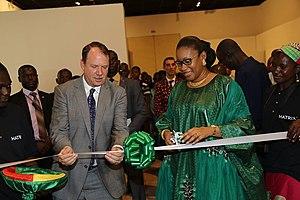
L’ambassadeur des USA au Mali, Paul Folmsbee, à droite, et la ministre de la Culture du Mali N'Diaye Ramatoulaye Diallo ont procédé au lancement officiel du site internet et au vernissage de l’exposition issue des archives de cinq photographes professionnels du Mali à savoir Malick SIDIBE, Adama Kouyate, Tidiani Sitou, Abdourahmane Sakaly et Mamadou Cisse, Bamako, Mali, 16 mai 2017. (VOA/Kassim Troaré)